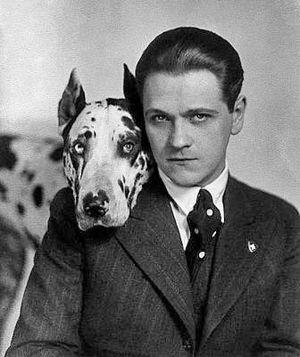
Eugeniusz Bodo, né Bohdan Eugène Junod le 28 décembre 1899 à Genève et mort au Goulag le 7 octobre 1943 près de Kotlas, en URSS, a été un réalisateur, scénariste, producteur de cinéma, ingénieur du son, et acteur polonais d'origine suisse. C'était un comédien très connu pendant l'entre-deux-guerres.